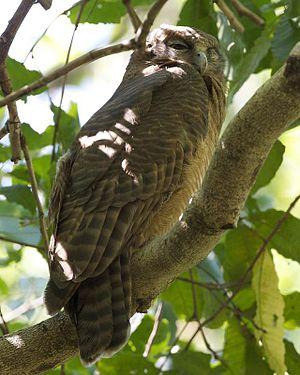
La Ninoxe rousse est une espèce de rapace nocturne de la famille des Strigidae.